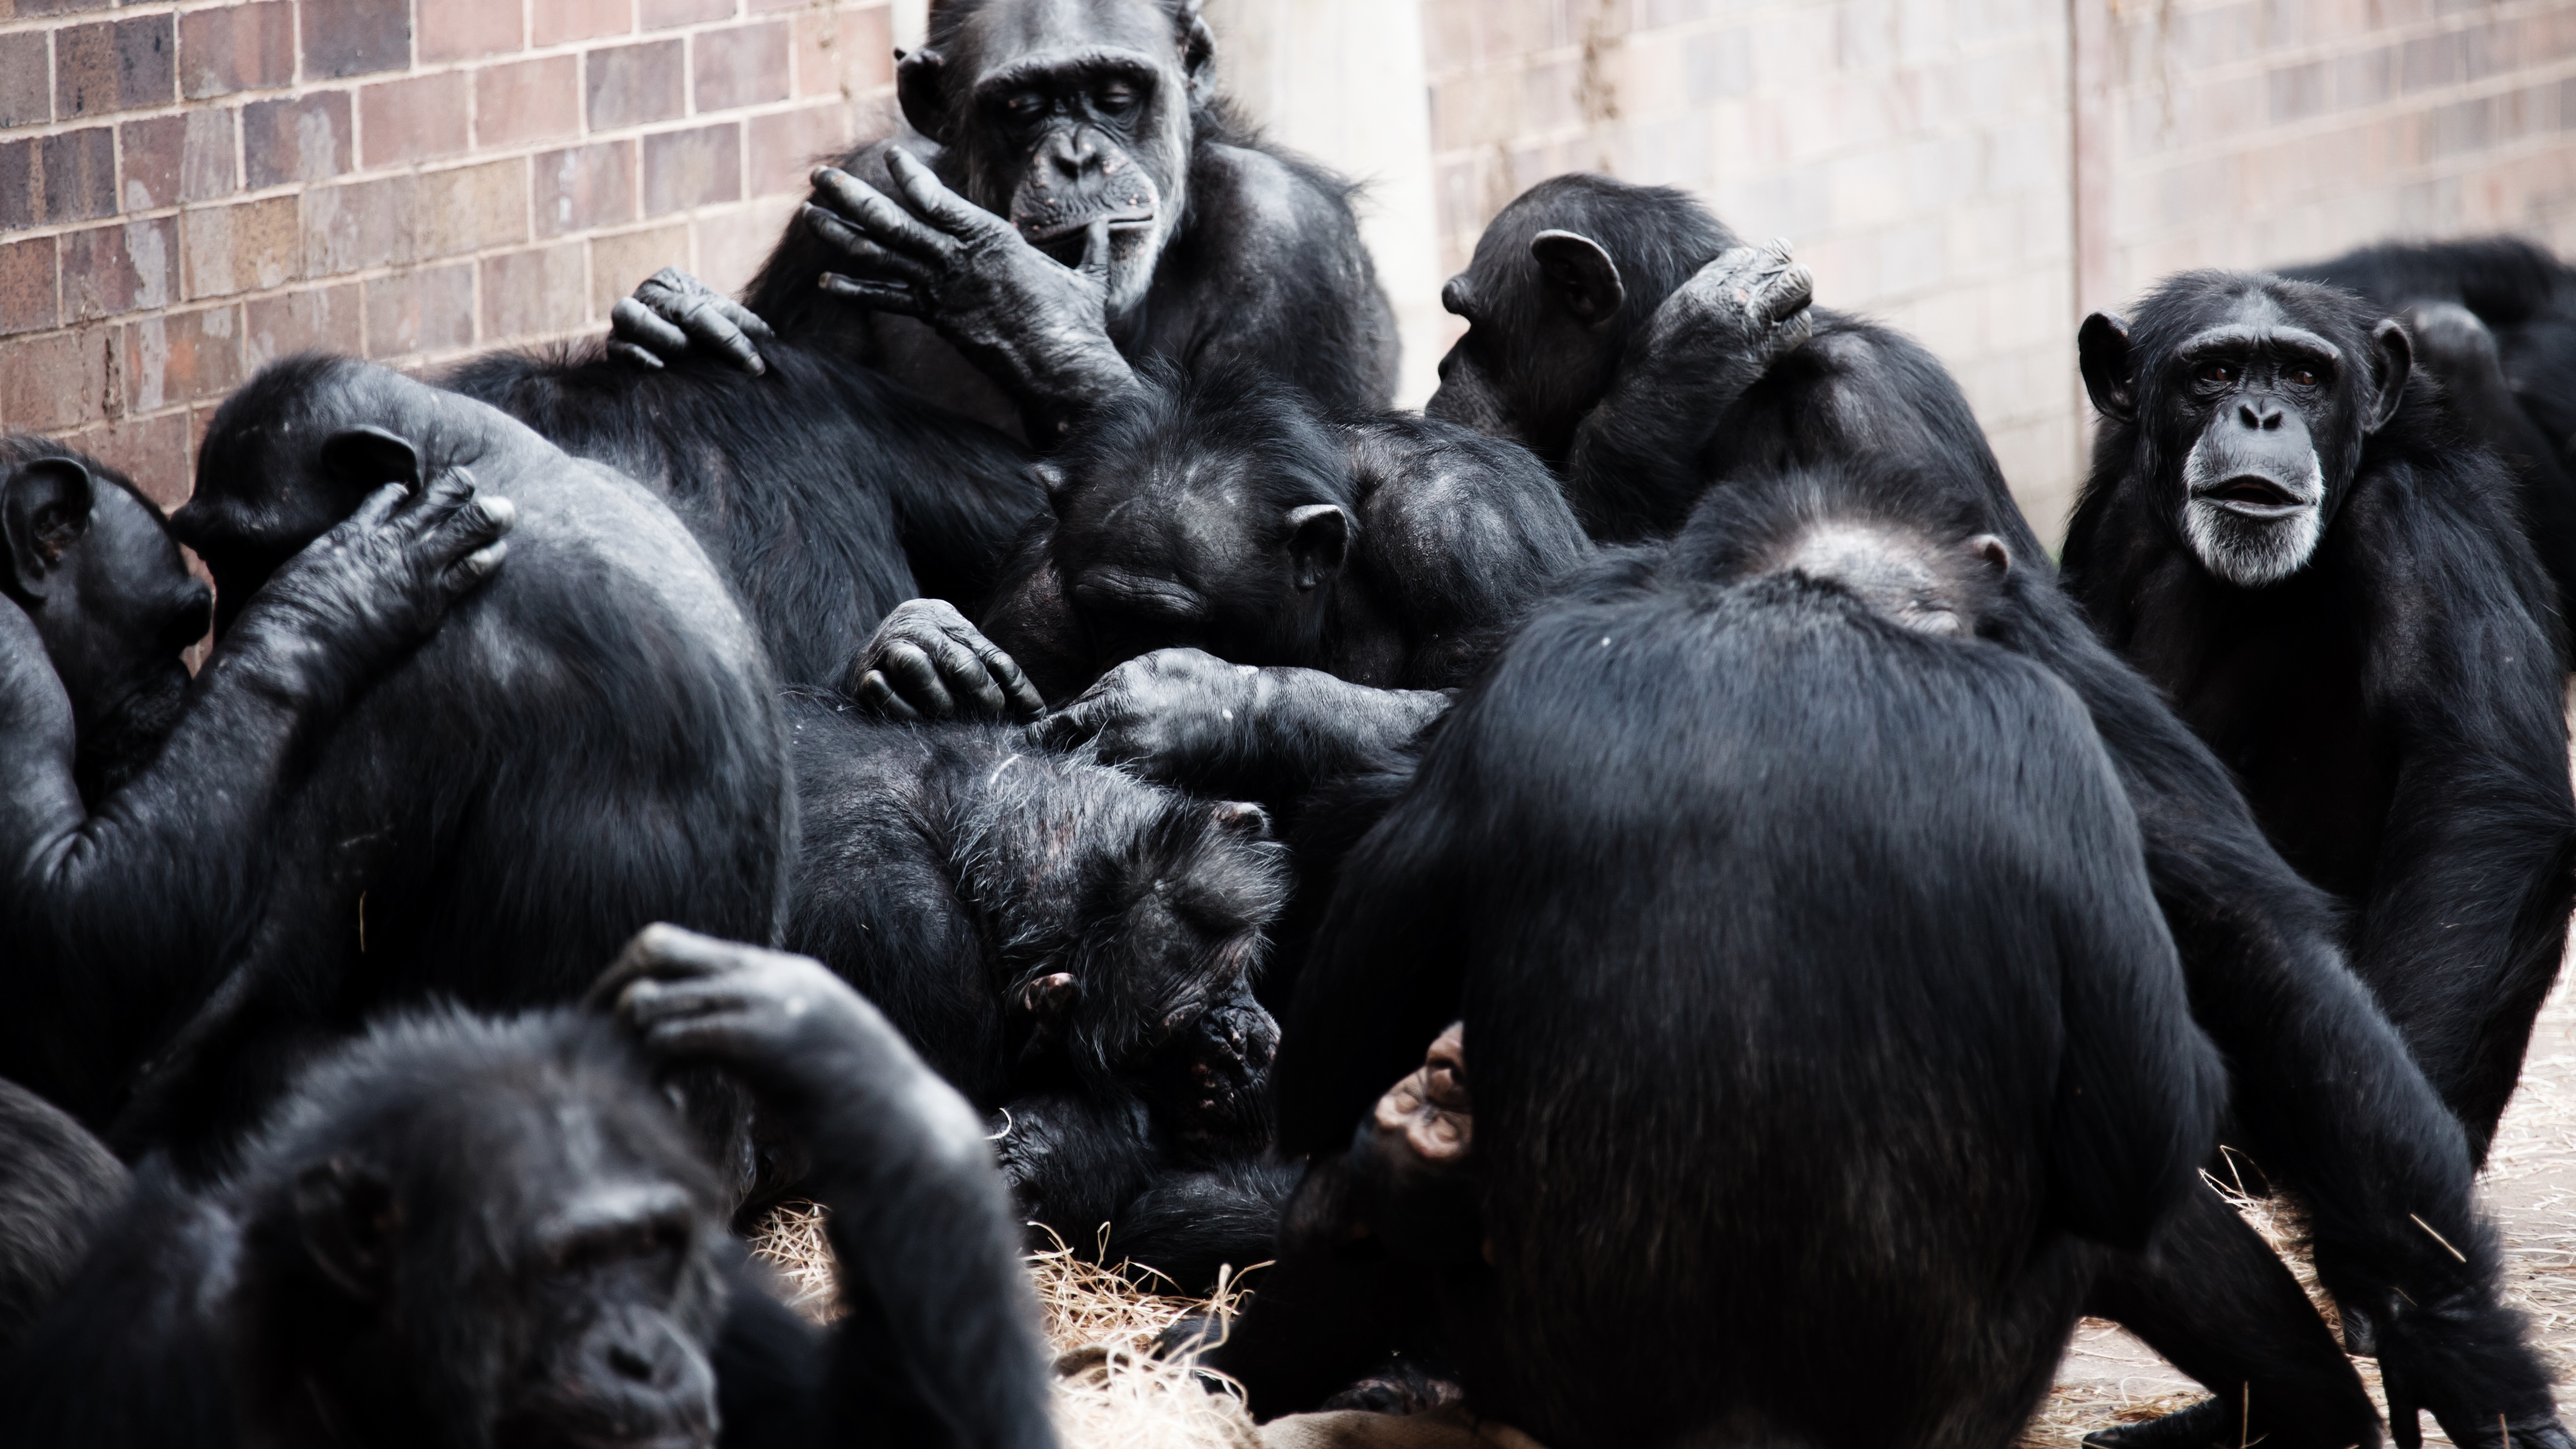
socializing, animal, zoo, mammal, playing, black, monochrome, monkey, eat, fauna, primate, chimpanzee, ape, vertebrate, monkeys, apes, western gorilla, great ape, chimpanzees, common chimpanzee, socialization, socialize